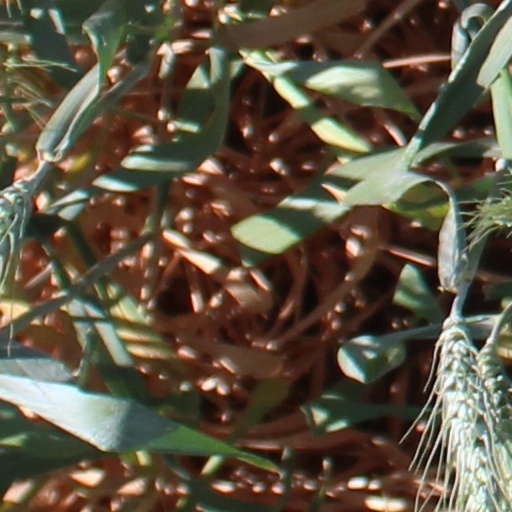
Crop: wheat